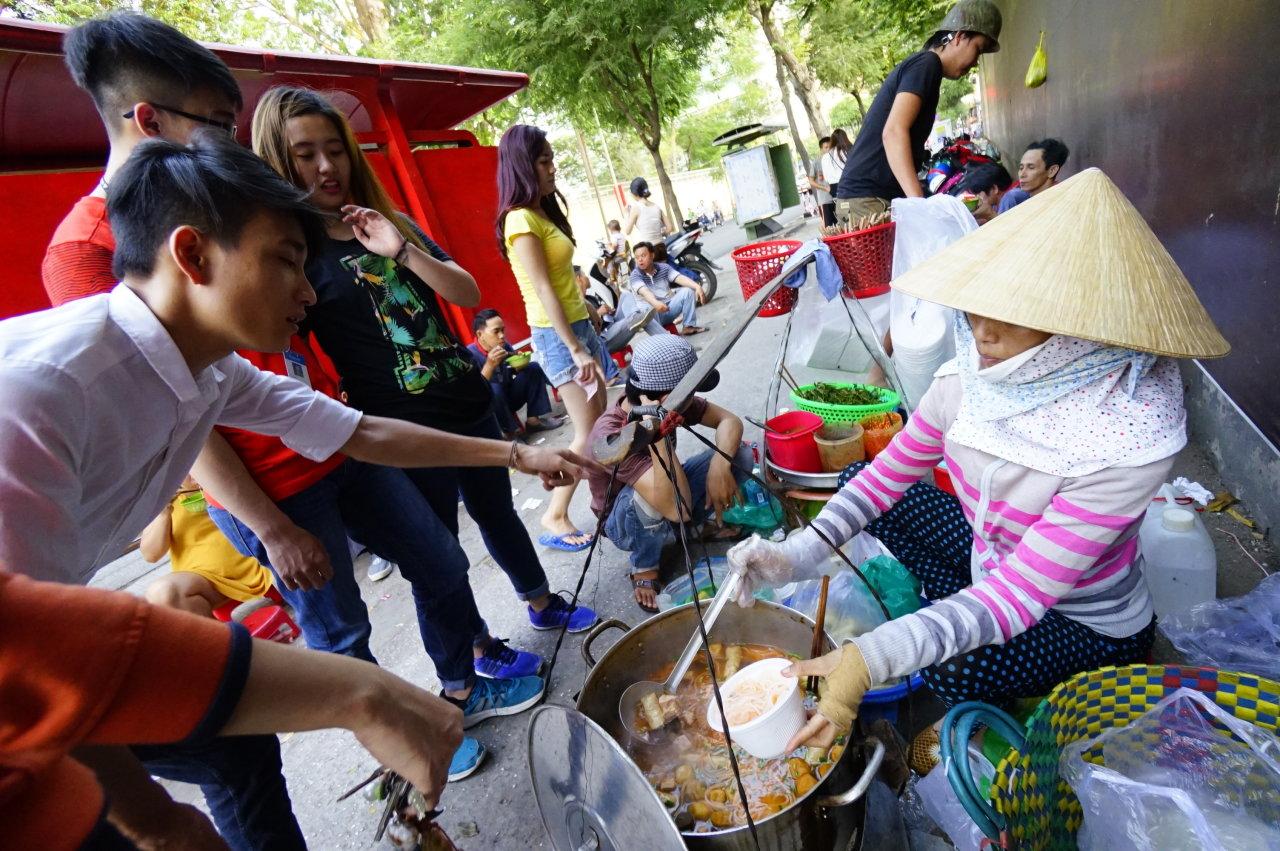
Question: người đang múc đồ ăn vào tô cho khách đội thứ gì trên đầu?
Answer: nón lá